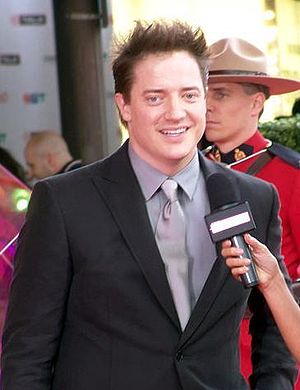
Brendan Fraser
Brendan Fraser i 2006.
Brendan James Fraser er en amerikansk skuespiller. Han er kendt for at spille Rick O'Connell i Mumien-trilogien.